Martinus Tels

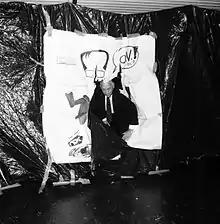
Professor Tels, joining a student protest against minister Deetman of Education in 1988."Courtesy of Eindhoven University of Technology archives".

Aside from his research, Tels had a reputation for being a good teacher and employing (often self-deprecating) humor in order to engage his students. He was appointed vice dean of the department in 1977 and became dean in 1982.